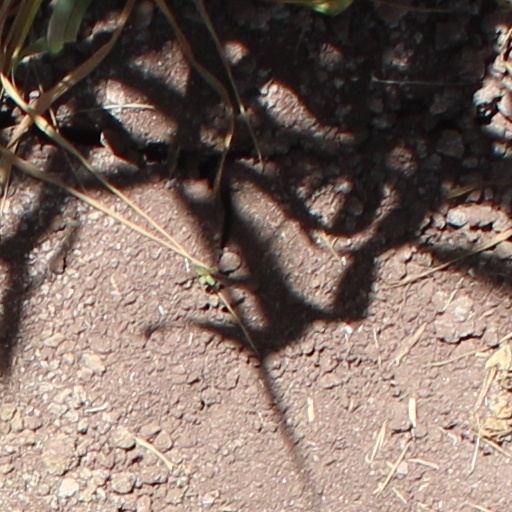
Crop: wheat